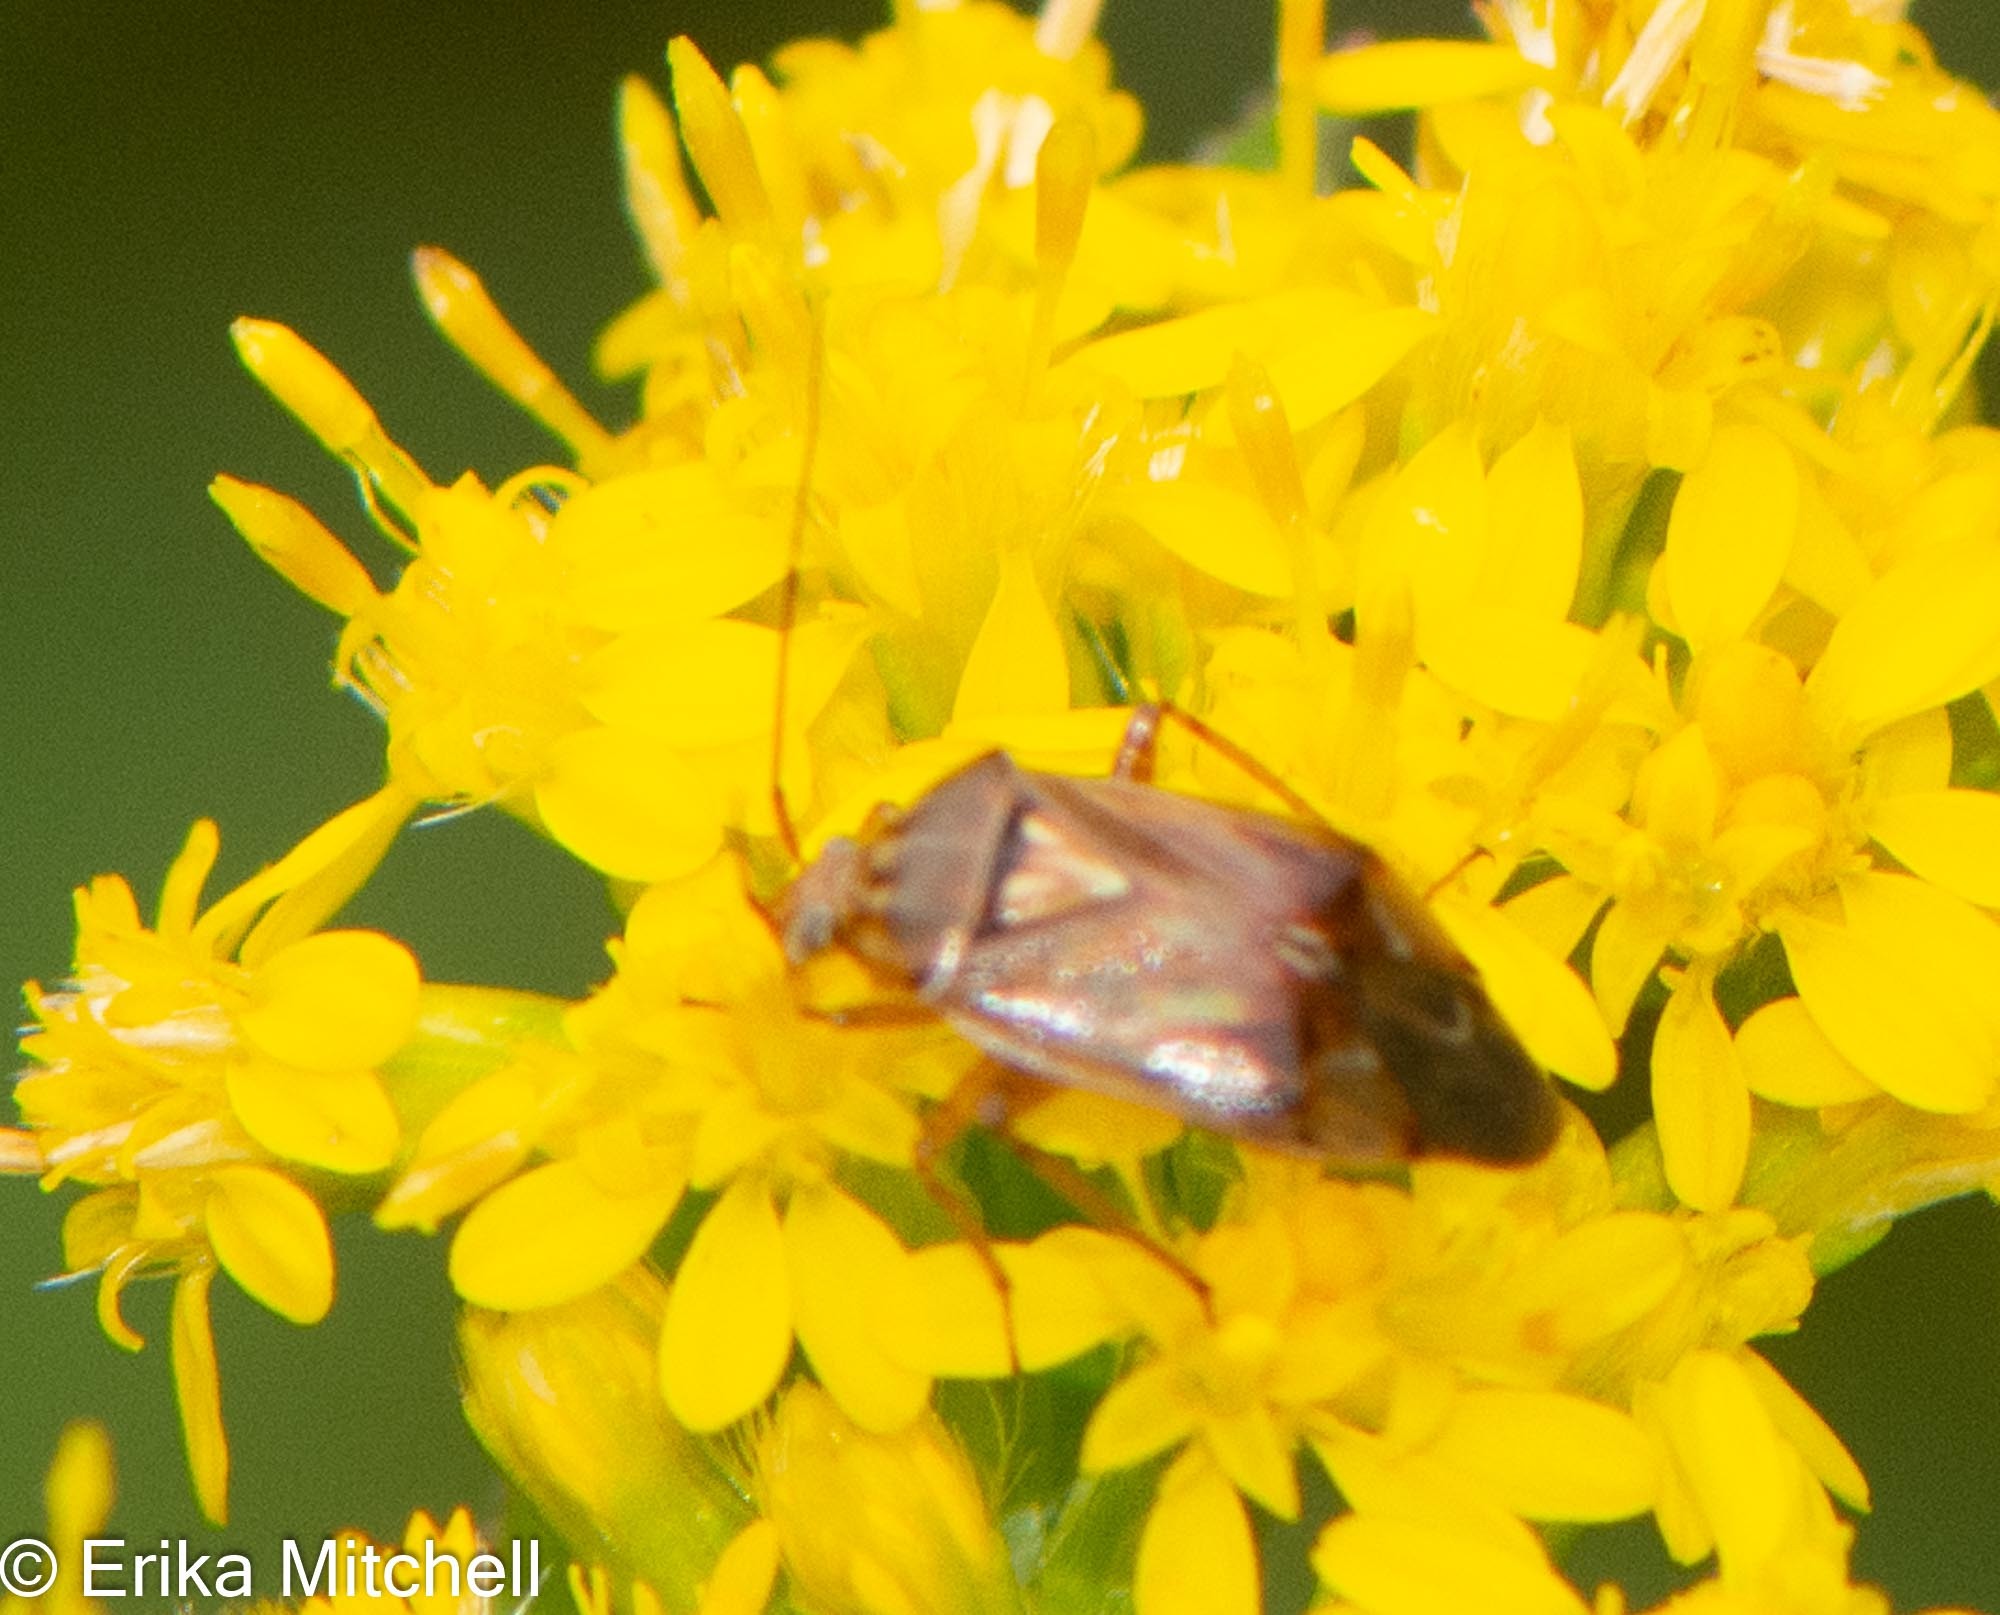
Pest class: lygus_bug